Petraeus scandal

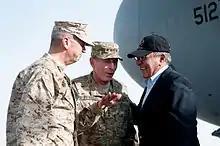
Allen (left) and Petraeus (center) greet Secretary Panetta, July 2011

John R. Allen (born December 15, 1953) is a United States Marine Corps four-star general. On July 18, 2011, Allen assumed command of International Security Assistance Force (ISAF) as Commander, U.S. Forces Afghanistan (USFOR-A), succeeding Army General David Petraeus. He has been appointed NATO's Supreme Allied Commander, Europe, to take office in early 2013, pending confirmation by the United States Senate. On November 13, 2012, Defense Secretary Leon Panetta said that Allen's nomination for SACEUR would be "delayed". News agencies reported that Allen's communications with Jill Kelley, a Tampa woman who was friends with Allen's predecessor as top commander in Afghanistan, David Petraeus, were under investigation. Petraeus had resigned as Director of the Central Intelligence Agency four days earlier.